Thallon, Queensland

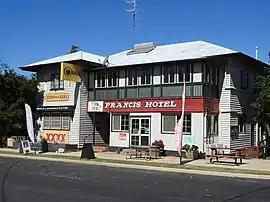
The Francis Hotel (2021)

Thallon is a rural town and locality in the Shire of Balonne, Queensland, Australia. In the , the locality of Thallon had a population of 231 people.